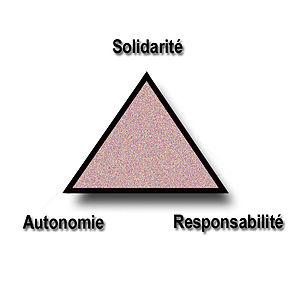
La responsabilité environnementale consiste à appliquer les savoirs écologiques, un état de conscience réelle et l'imputabilité des décisions au décideur. Elle s'applique tout au long des processus de la gouvernance et selon les principes du développement durable, plus particulièrement de son pilier environnemental.